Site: brandenburg
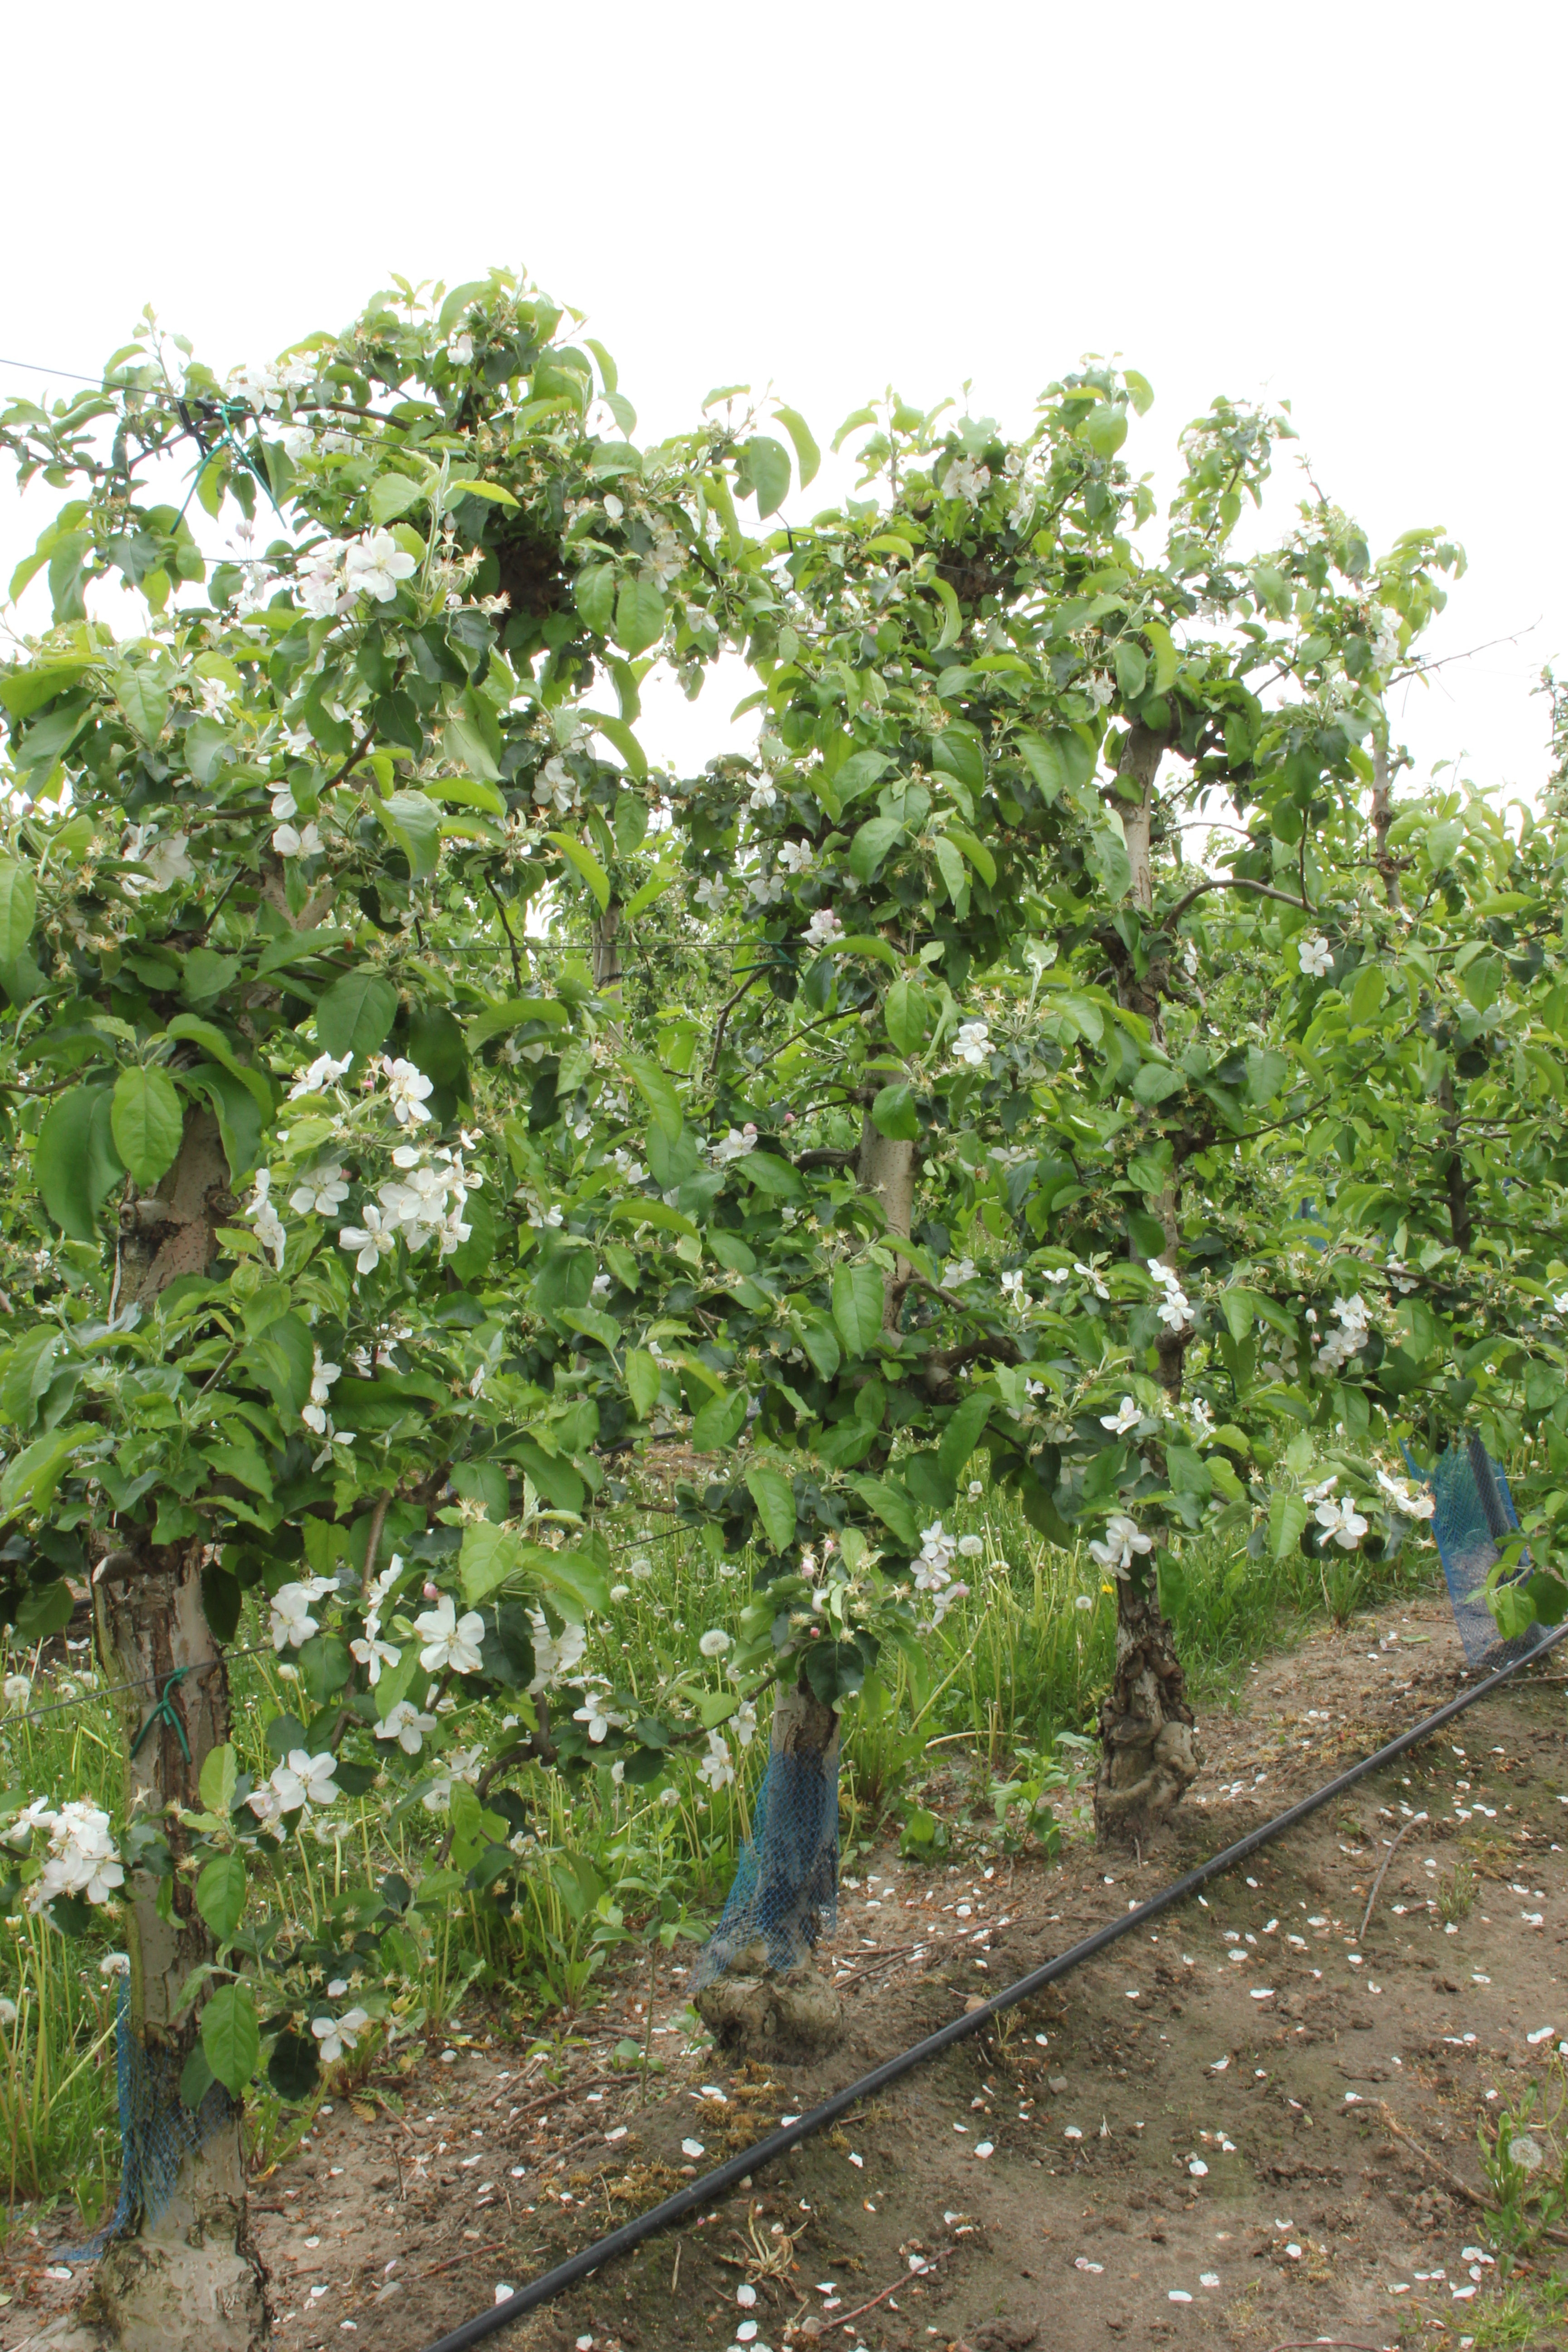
Growth stage (BBCH 67): Flowering